Vayishlach

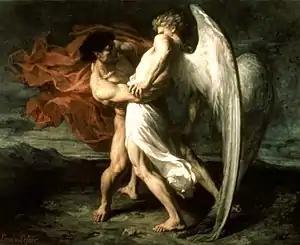
"Jacob Wrestling with the Angel" (1865 painting by Alexander Louis Leloir)

In the first reading, Jacob sent a message to Esau in Edom that he had stayed with Laban until then, had oxen, donkeys, flocks, and servants, and hoped to find favor in Esau's sight. The messengers returned and greatly frightened Jacob with the report that Esau was coming to meet him with 400 men. Jacob divided his camp in two, reasoning that if Esau destroyed one of the two, then the other camp could escape. Jacob prayed to God, recalling that God had promised to return him whole to his country, noting his unworthiness for God's transformation of him from a poor man with just a staff to the leader of two camps, and prayed God to deliver him from Esau, as God had promised Jacob good and to make his descendants as numerous as the sand of the sea. The first reading ends here.